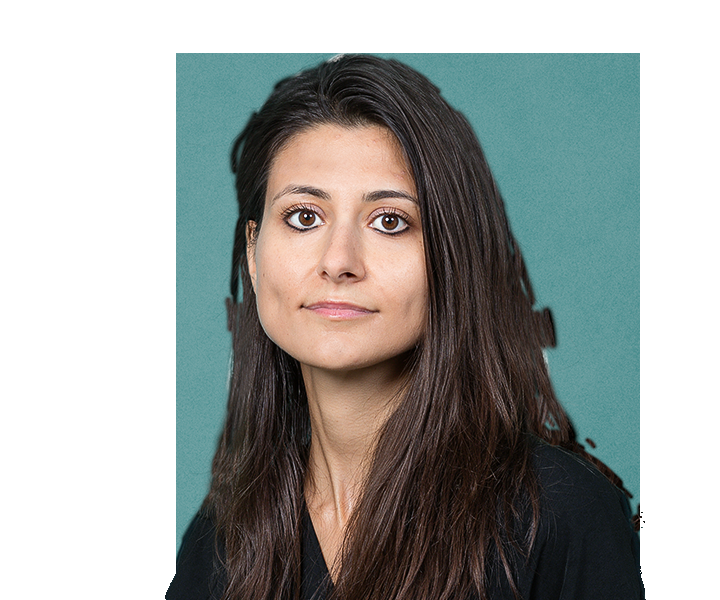
Gender: women